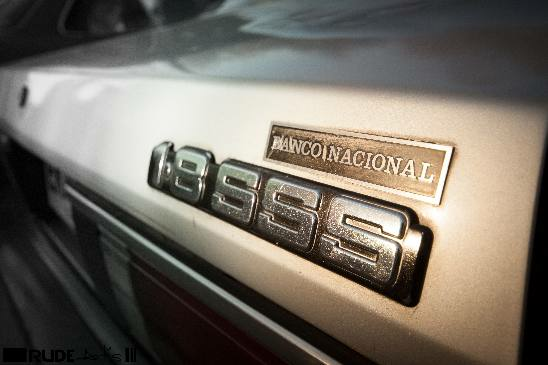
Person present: No